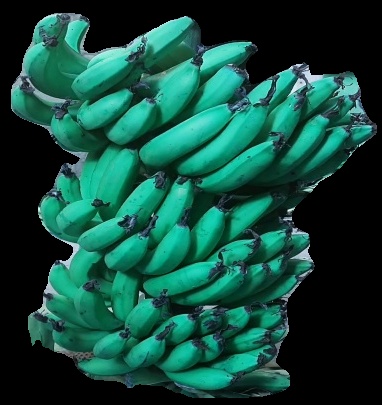
Variety: pachbale
Grade: grade3